Guan Zilan

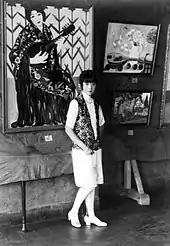
Guan Zilan at an art exhibition of her works, given after she returned to China after studying in Japan. Two of her paintings feature mandolins, one a Gibson A.

Guan was deeply influenced by Fauvism, while applying Western avant-garde painting style to traditional Chinese subjects. Her oil paintings use a high degree of simplification and abstraction, with rich contrasting colours. In "Portrait of Miss L." (1929), her most famous work, she painted a modern woman in a Chinese qipao dress with a dog on her lap. Rather than painting an image of likeness, she turned the picture into a visual play by using broad strokes and vivid, flatly applied colours. The style is reminiscent of Henri Matisse and Maurice de Vlaminck.